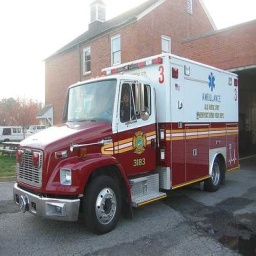
Label: ambulance